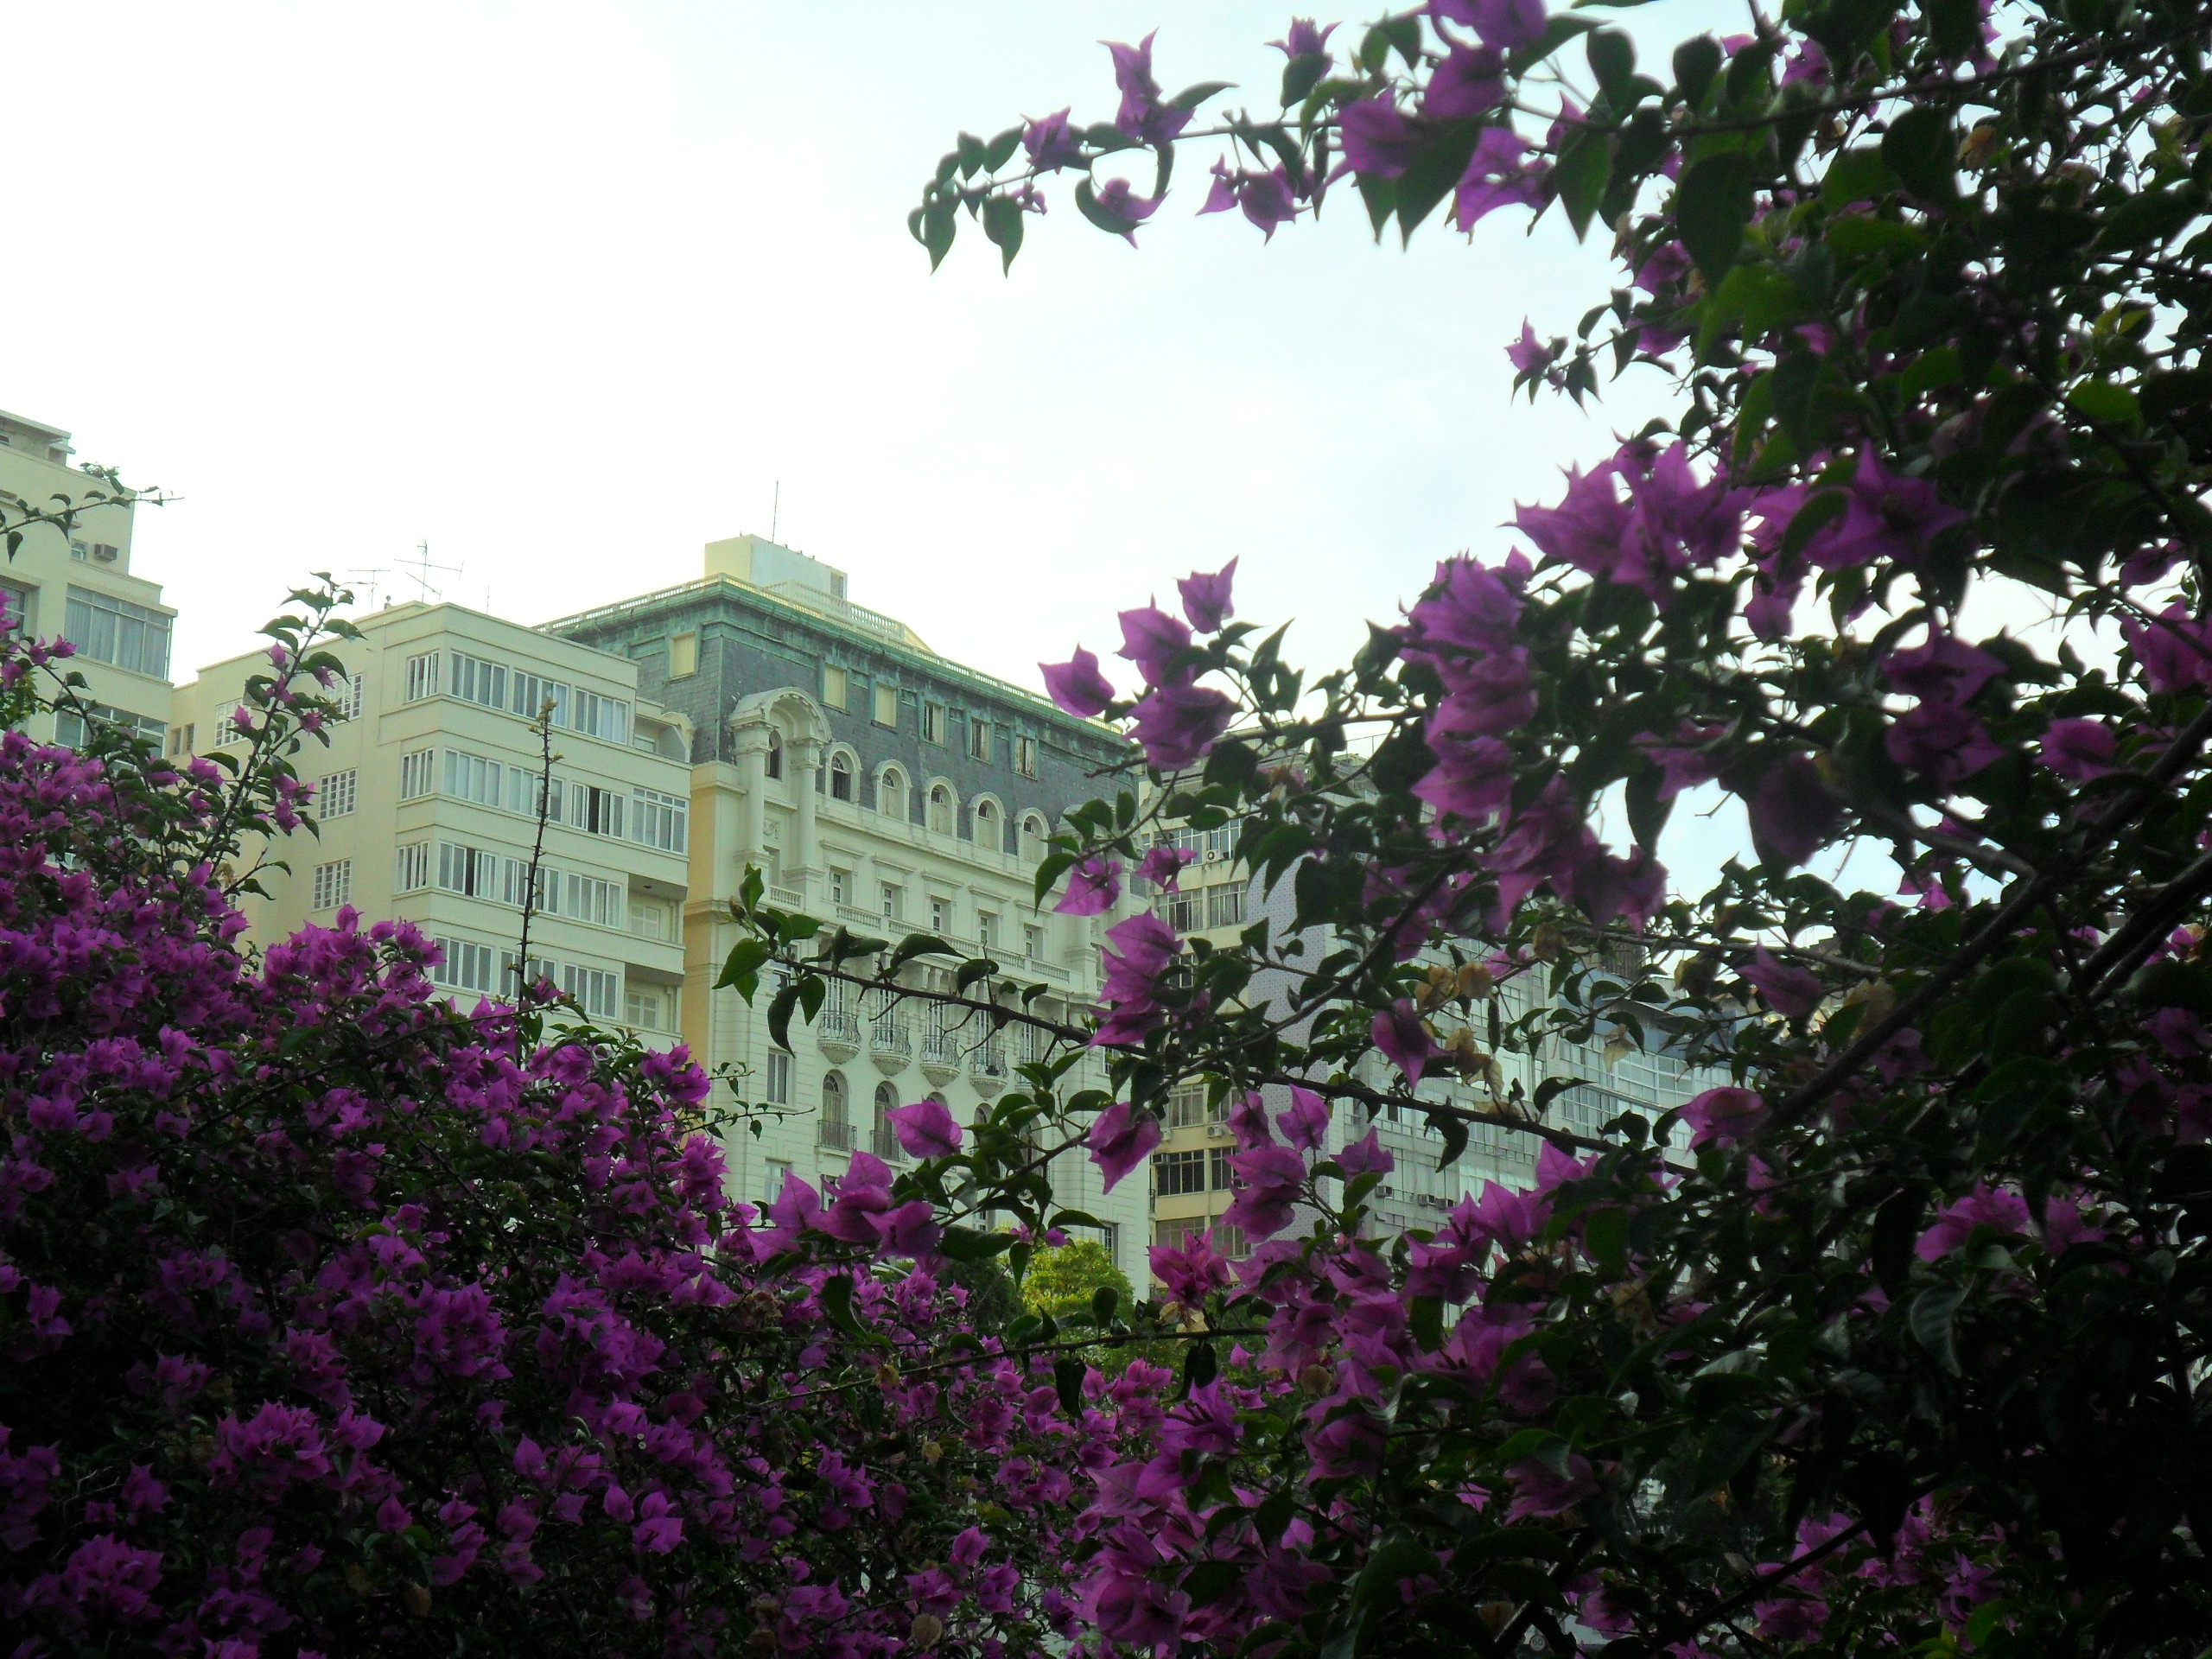
flamengo, rj, purple, tree, lilac, flower, plant, spring, violet, pink, architecture, botany, branch, woody plant, urban area, building, city, shrub, house, garden